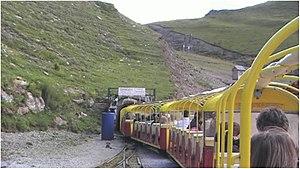
Le petit train d'Artouste le 25 juillet 2010.